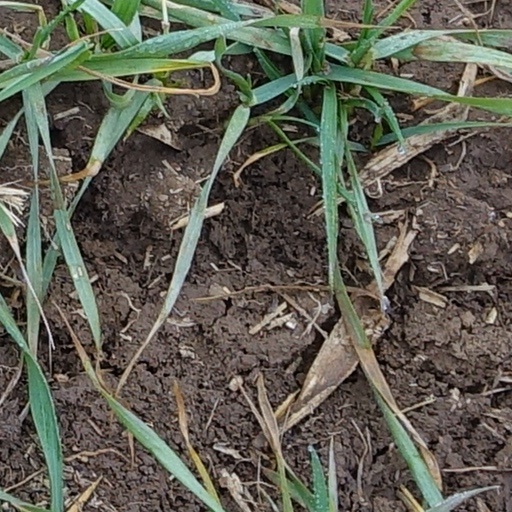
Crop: wheat